Fort Gorges

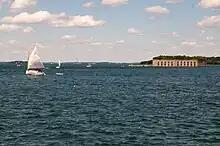
Fort Gorges as seen from Portland harbor.

Following the War of 1812, the United States Army Corps of Engineers proposed that a fort be built on Hog Island Ledge, in Casco Bay at the entrance to the harbor at Portland, Maine. It was part of the third system of US fortifications. Named for the colonial proprietor of Maine, Sir Ferdinando Gorges, it was constructed to support existing forts, including Fort Preble in South Portland and Fort Scammel built on nearby House Island in 1808. Congress, however, did not fund construction of Fort Gorges until 1857. The walls of the fort were begun the next year, and when the American Civil War broke out in 1861, work quickly advanced.